Rev. (TV series)

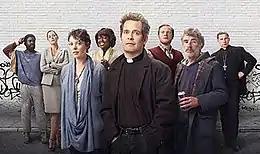
Main and recurring cast of "Rev." From left to right: Jimmy Akingbola, Lucy Liemann, Olivia Colman, Ellen Thomas, Tom Hollander, Miles Jupp, Steve Evets, Simon McBurney

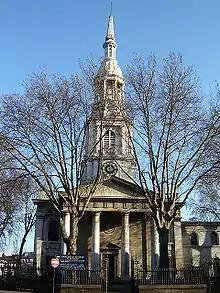
St Leonard's, Shoreditch

Six episodes were produced for the first series by Big Talk Productions for BBC Two. The show was created by Tom Hollander and James Wood. The church scenes were filmed at St Leonard's in Shoreditch, east London. The BBC Two comedy was renewed by the BBC in September 2010 and filming began again in the middle of 2011, with the second series of seven episodes premiering in November 2011. In August 2012, the show was renewed for a third series of six episodes, which aired in 2014.